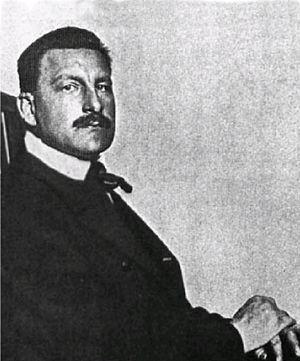
Oskar Piloty est un chimiste allemand. Il est connu pour avoir travaillé sous la direction de Emil Fischer sur la chimie des sucres et plus tard sur la structure des pyrroles.